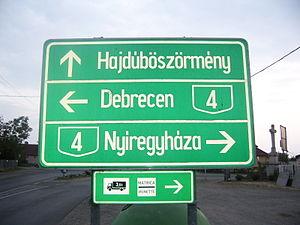
La route principale 4 est une route hongroise reliant Budapest à la Frontière ukrainienne. Elle se situe dans le prolongement de Üllői út à Budapest. Elle dessert les villes de Cegléd, Szolnok, Püspökladány, Debrecen et Nyíregyháza.